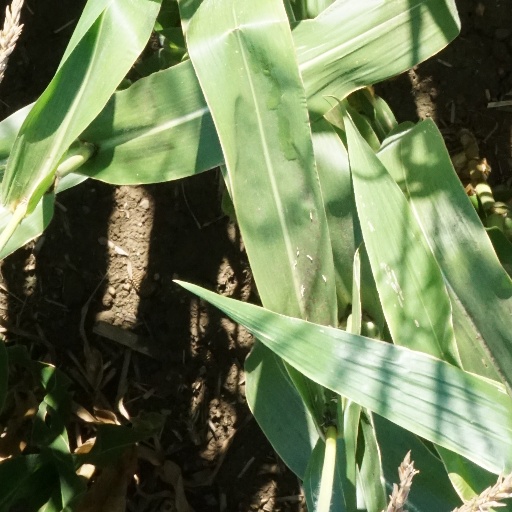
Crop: maize; corn